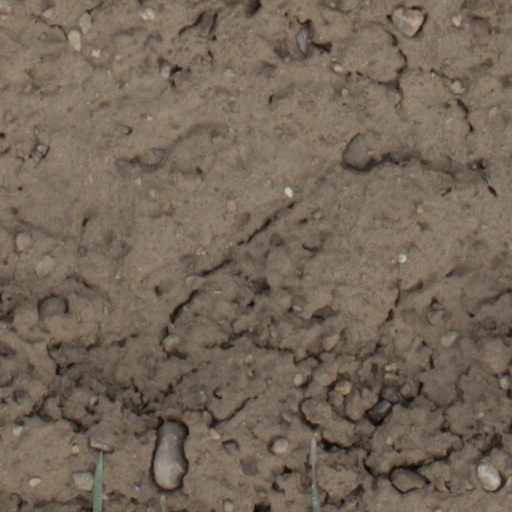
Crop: wheat